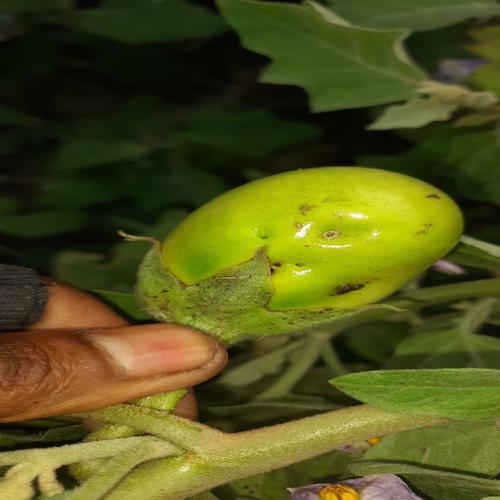
Label: Shoot and Fruit Borer